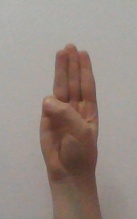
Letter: thaa